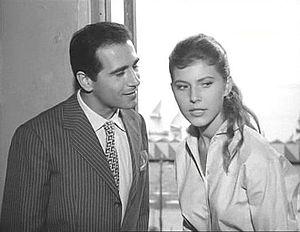
Luigi De Filippo, né à Naples le 10 août 1930 et mort à Rome le 31 mars 2018, est un acteur, metteur en scène et dramaturge italien.